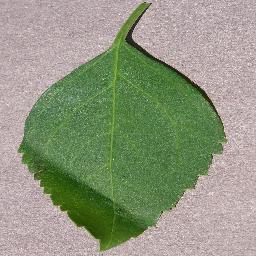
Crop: cherry
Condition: (including_sour)_healthy